Amelia Smith Calvert

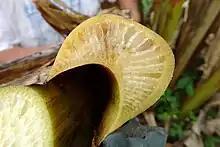
Brown coloration in the bananas that were affected by the Panama disease.

Amelia's travel led to her study of Panama disease in some of the plant life. Among those plants were bananas and how they reproduce and grow. In her studies of the banana plantations she found a dark brown hue. This hue is an insignificant coloration only for healthy bananas so it was important to study about the rapid growth of the Panama disease.